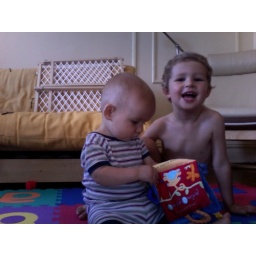
2 cute boys in our new house